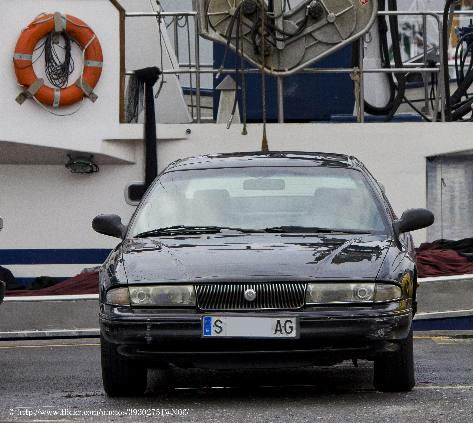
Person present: No